Microscopy

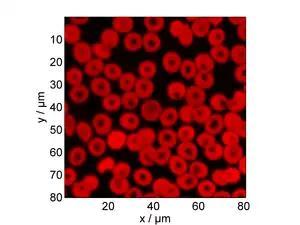
Photoacoustic micrograph of human red blood cells.

A multitude of super-resolution microscopy techniques have been developed in recent times which circumvent the diffraction limit.